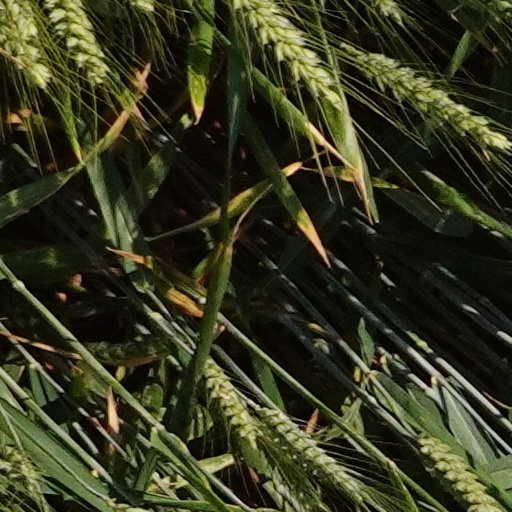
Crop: wheat